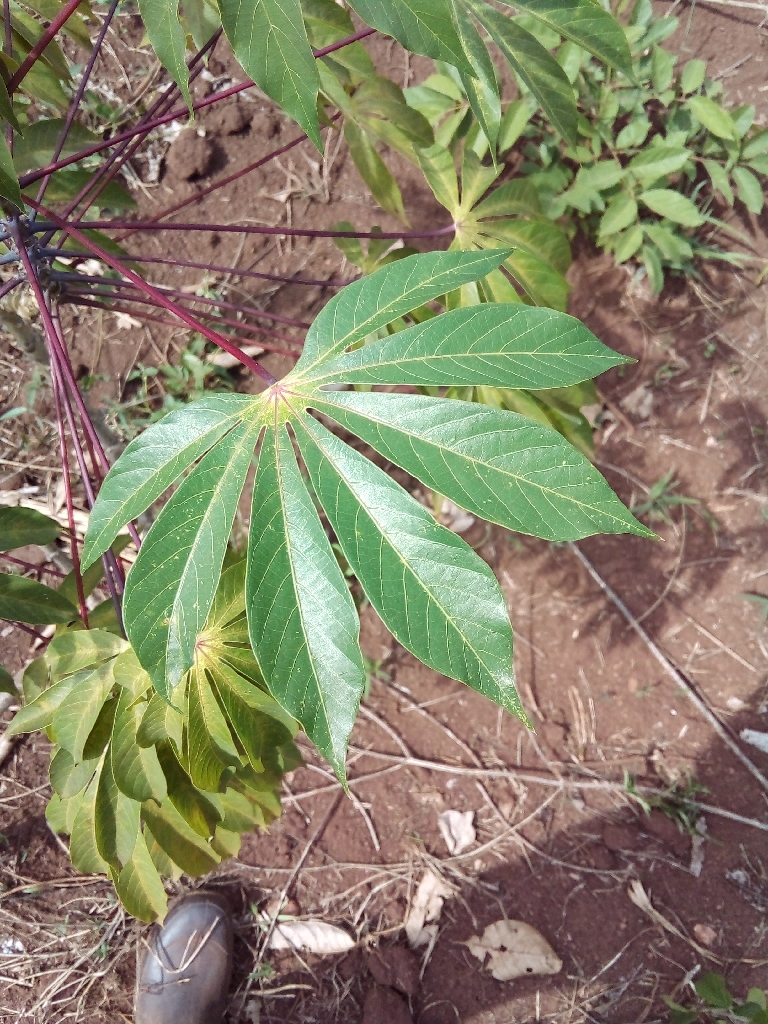
Label: healthy